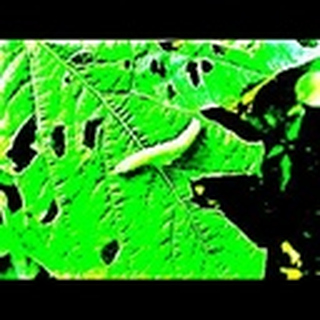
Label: cotton_army_worm